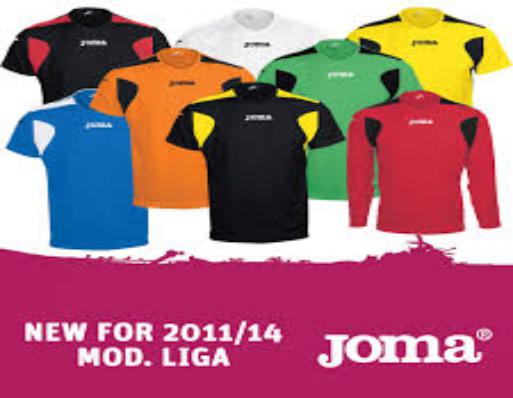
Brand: Joma-2
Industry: Clothes